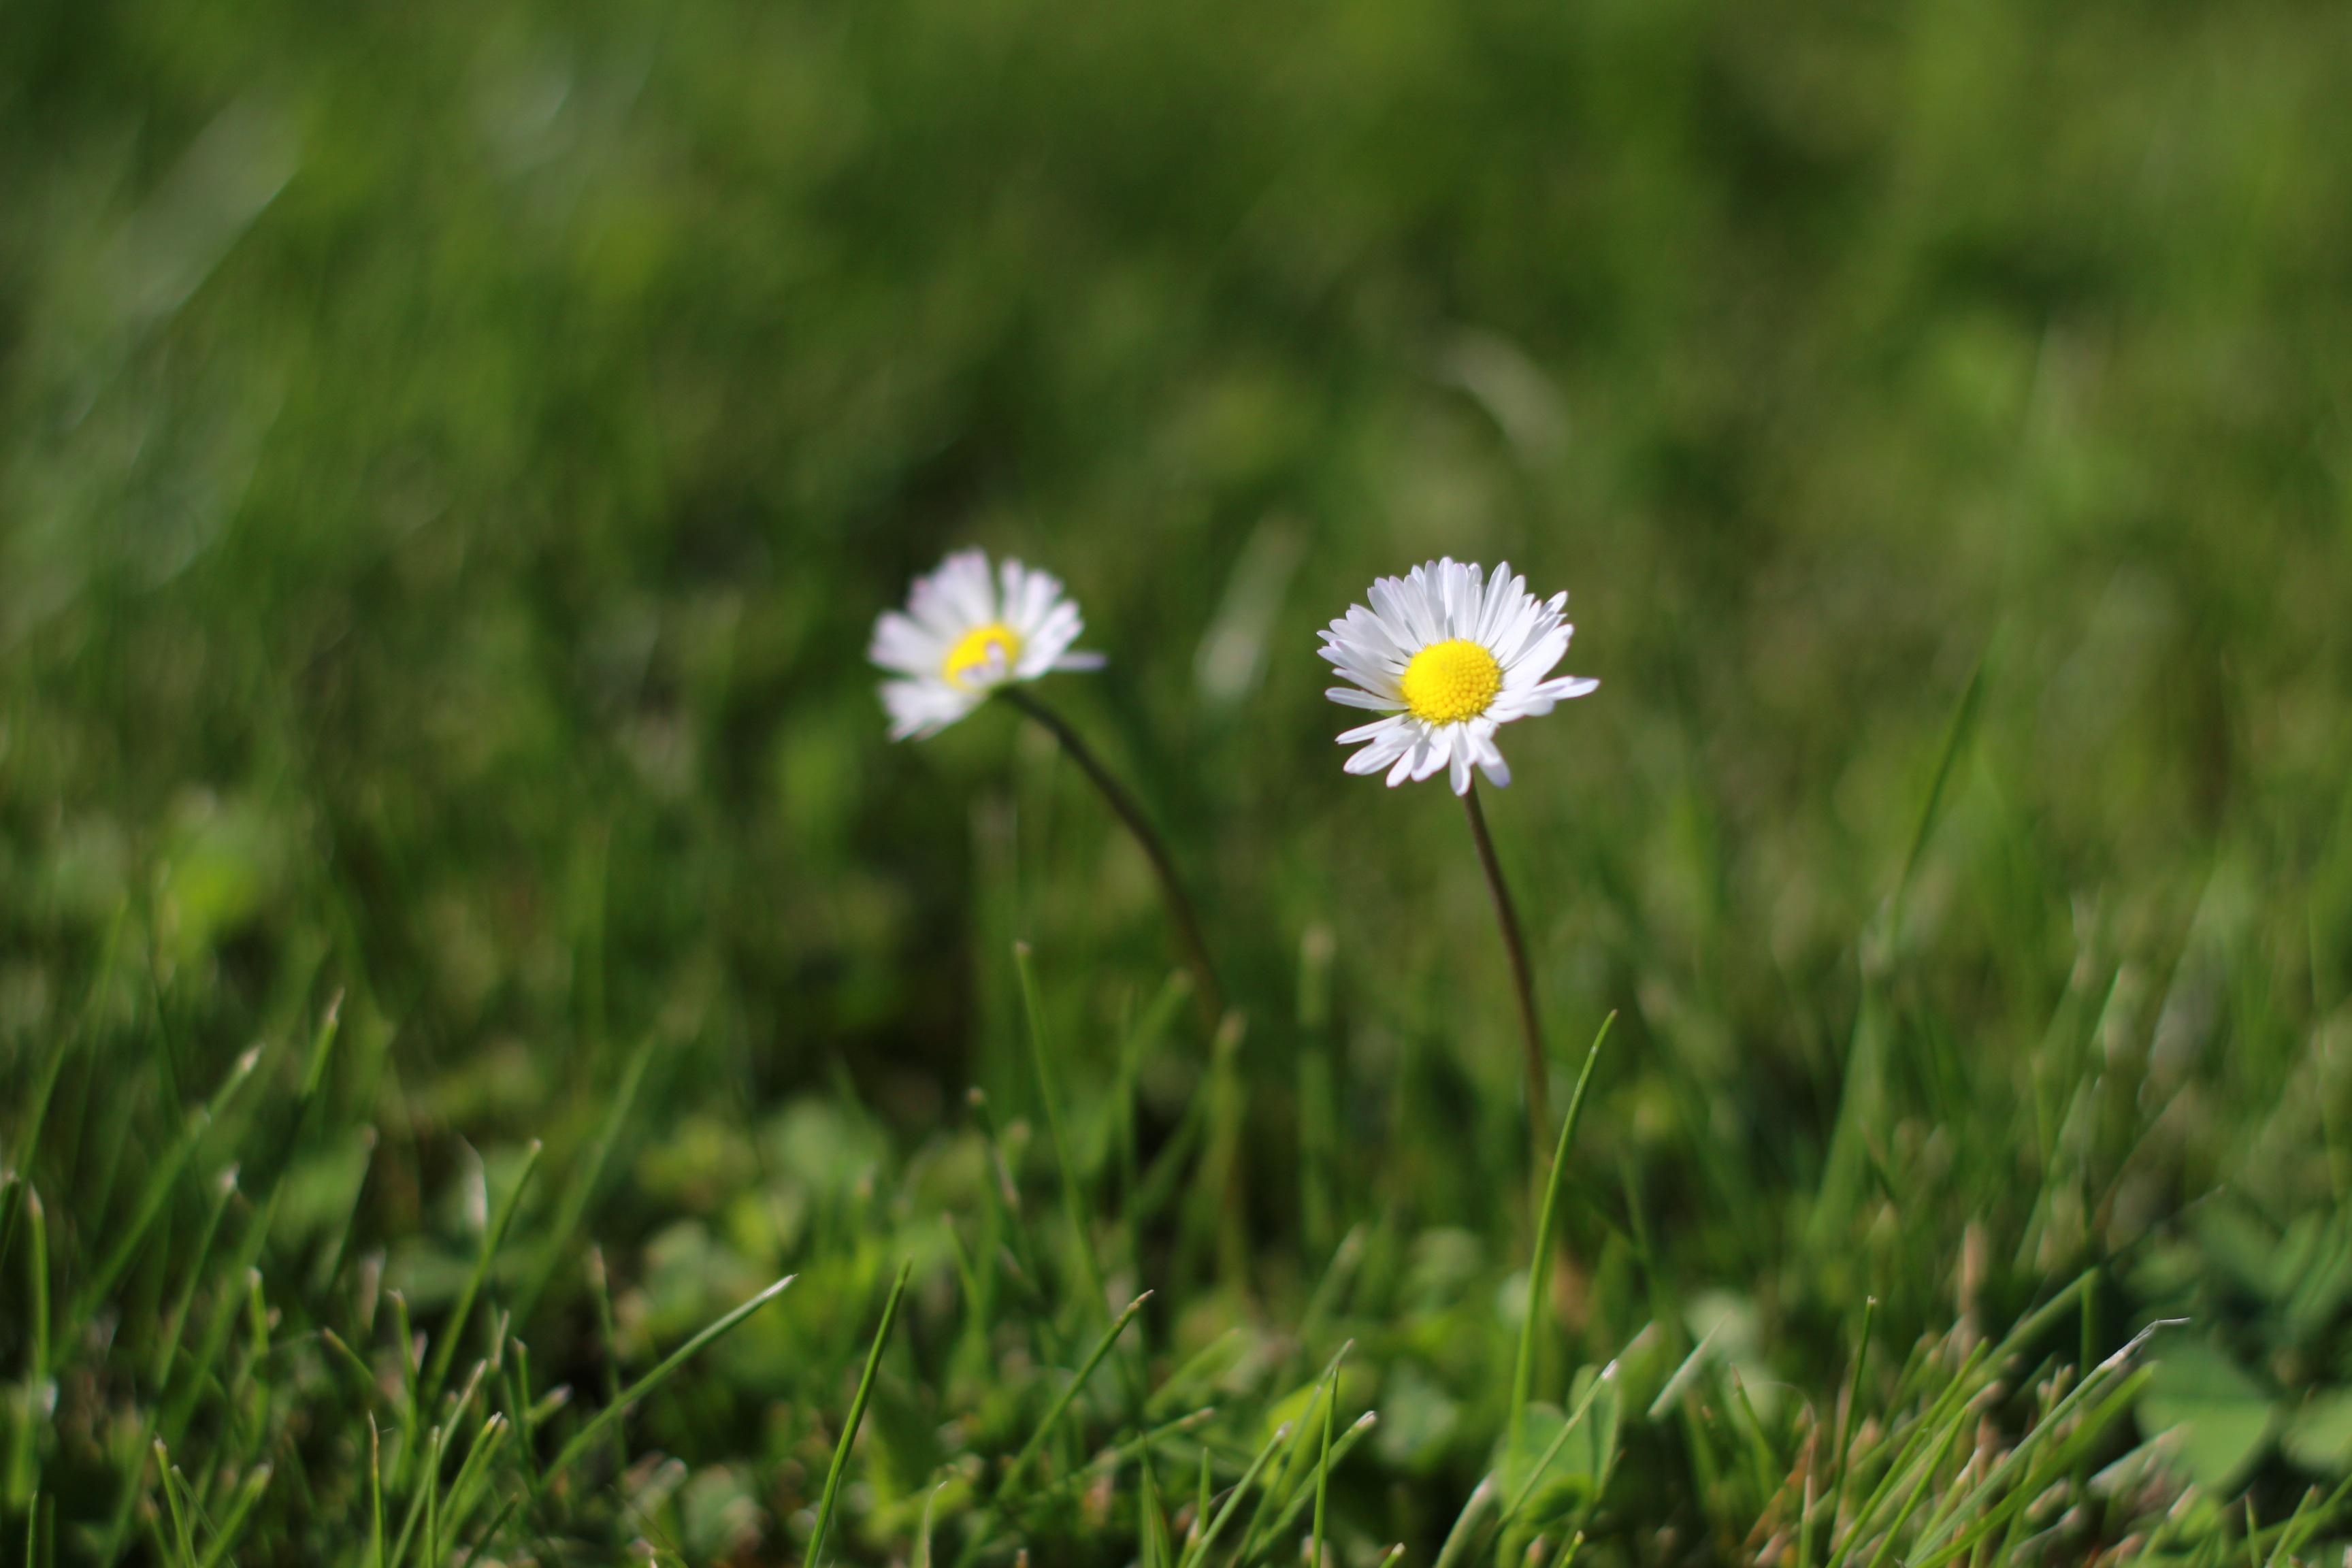
nature, grass, plant, field, lawn, meadow, prairie, sunlight, flower, daisy, green, botany, flora, wildflower, flowers, grassland, daisies, habitat, macro photography, flowering plant, daisy family, oxeye daisy, natural environment, grass family, land plant, chamaemelum nobile